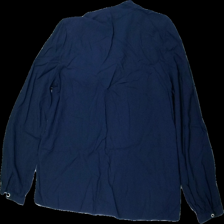
View: back
Type: Blouse
Category: Ladies
Brand: Esmara (Lidl)
Colors: Blue
Material: 100% viscose
Cut: Regular
Season: All
Damage location: bottom left
Damage 2 location: top left
Damage 3 location: top center
Price range: 50-100
Recommended usage: Reuse
Description: blå knytblus